Maya peoples

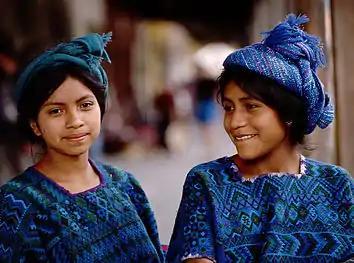
Guatemalan girls in their traditional clothing from the town of Santa Catarina Palopó on Lake Atitlán

The 36-year-long Guatemalan Civil War from 1960 to 1996 left more than 200,000 people dead, a half-million people driven from their homes, and at least 100,000 women raped; most of the victims were Maya.